Peder Falk

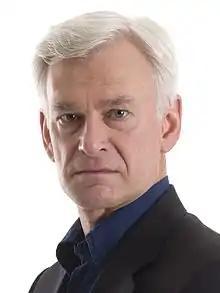
Falk in 2011

Jan-Peder Falk (20 September 1947 – 19 May 2024) was a Swedish actor, screenwriter and director. He spent most of his career at Stockholm's stadsteater and was also involved in improvisational theatre. On television, he was most known for his role as Carl Gripenhielm in the soap opera "Nya tider".